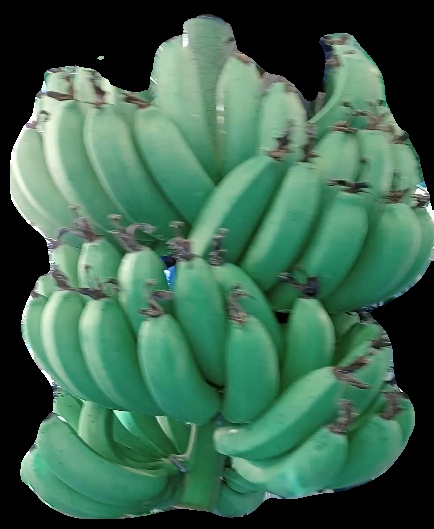
Variety: pachbale
Grade: grade1